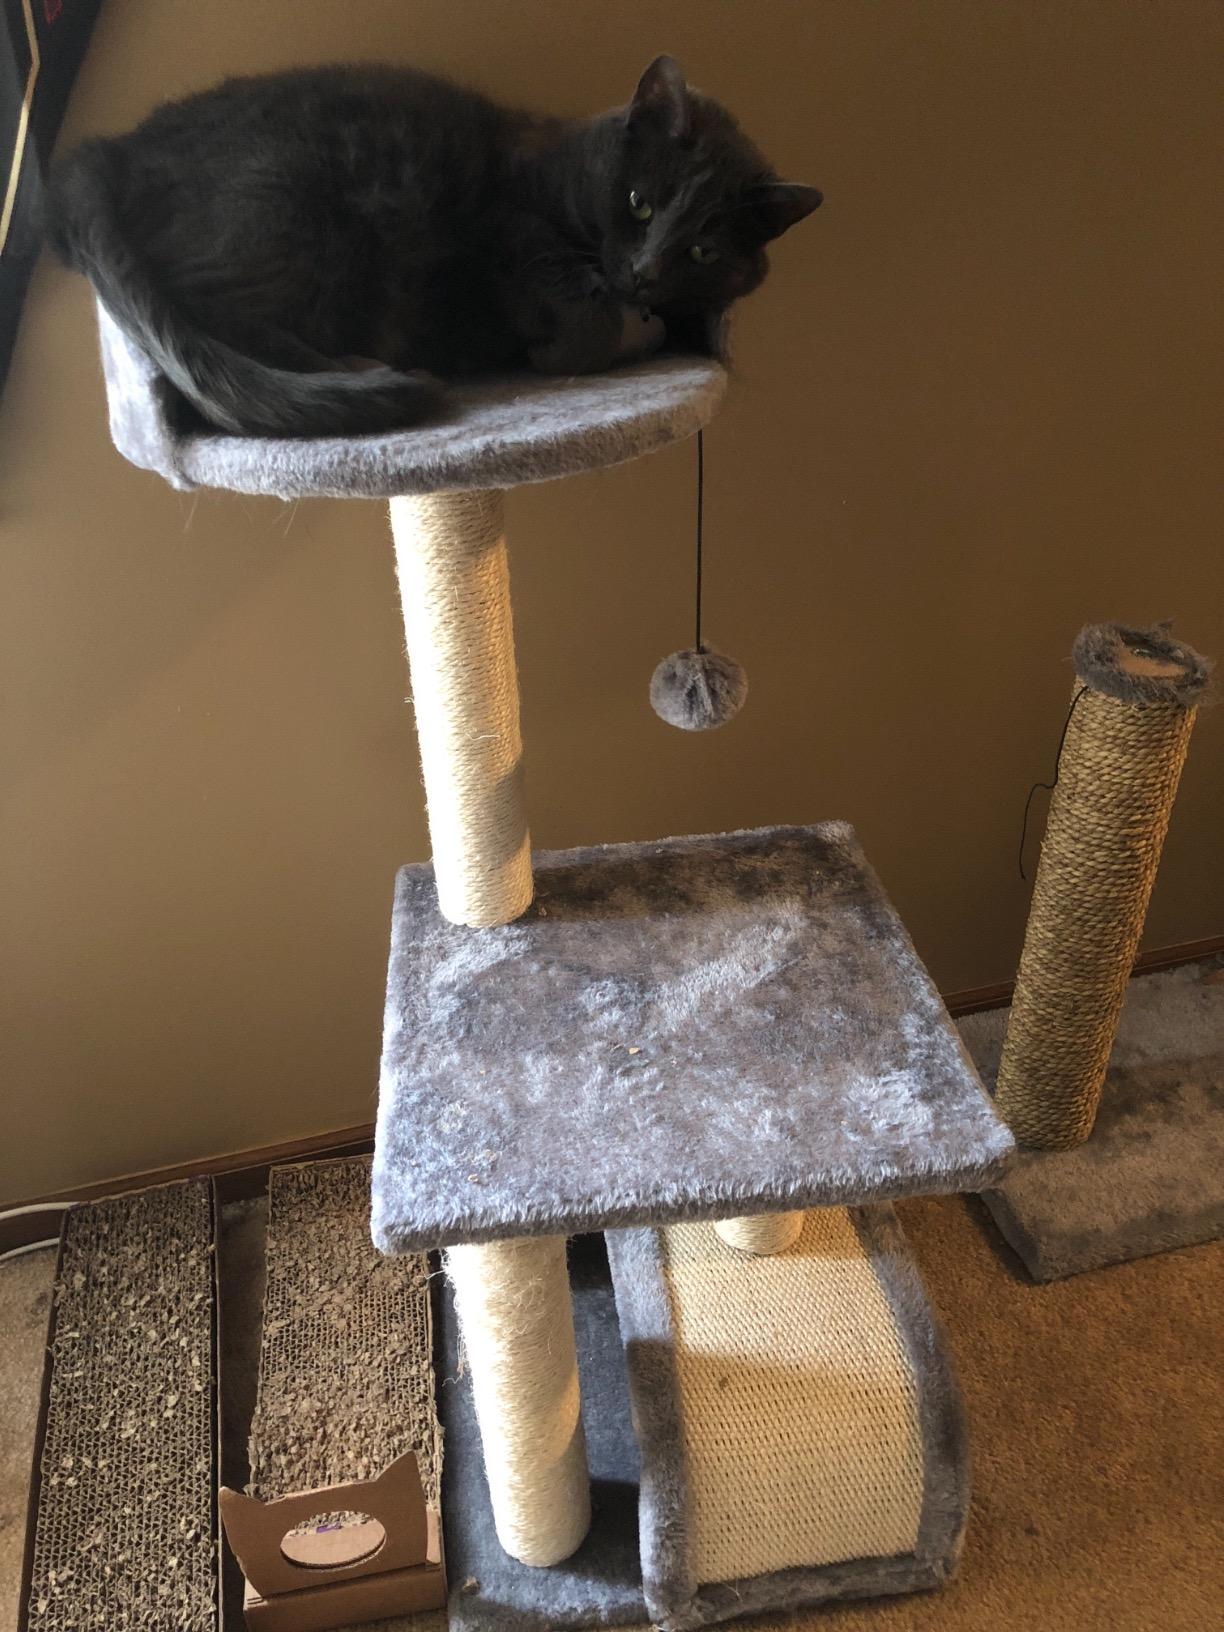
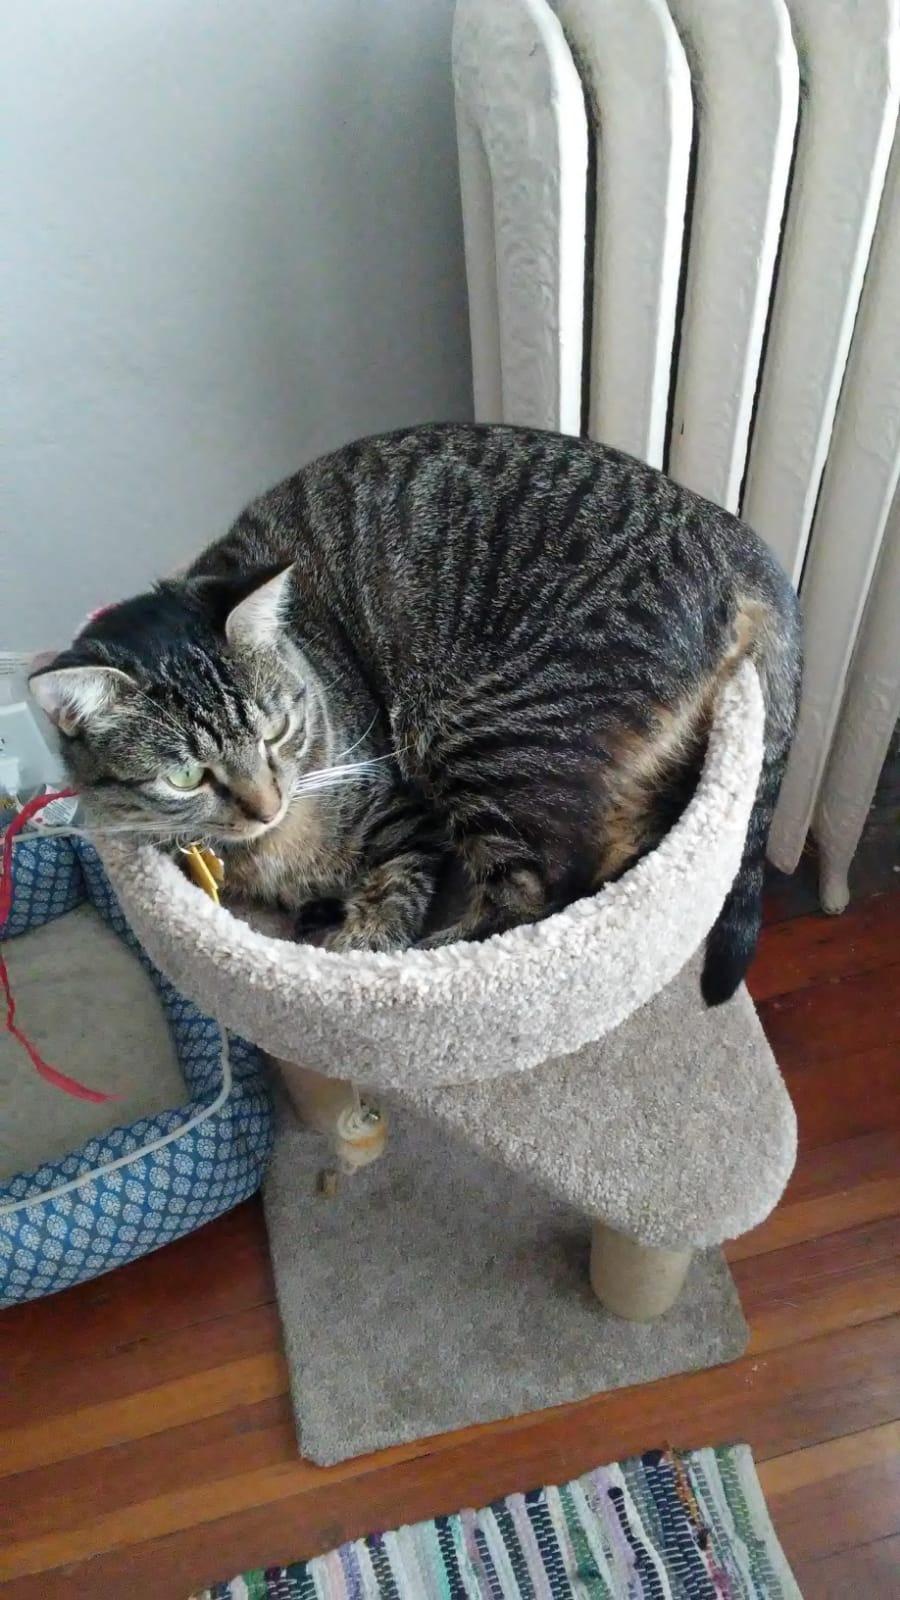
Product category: items_cat tree
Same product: no